Canut revolts

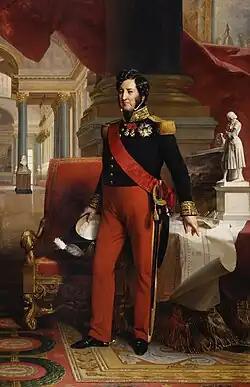
"Portrait of Louis Philippe I" by Franz Xaver Winterhalter, 1841

In Paris, the news of the riot and the occupation of France's second largest city caused astonishment and consternation. Debate raged in the Chamber of deputies and the opposition, led by François Mauguin, seized the opportunity to decry the incompetence of the ministers. The President of the Council of Ministers, Casimir Perier, whose government's first goal was to re-establish order after the July Revolution, thought otherwise. He blamed the troubles in Lyon on Saint-Simonianist propaganda and political manoeuvres by supporters of Charles X. King Louis-Philippe himself was quite sure that the problems were caused by republican actions. General Baudrand, aide de camp of Crown Prince Ferdinand Philippe, Duke of Orléans, wrote: "Poverty... [...] there are many exaggerations in what is said about it. It has been worse in other times and did not produce such results," which probably represented opinion in the Tuileries Palace.